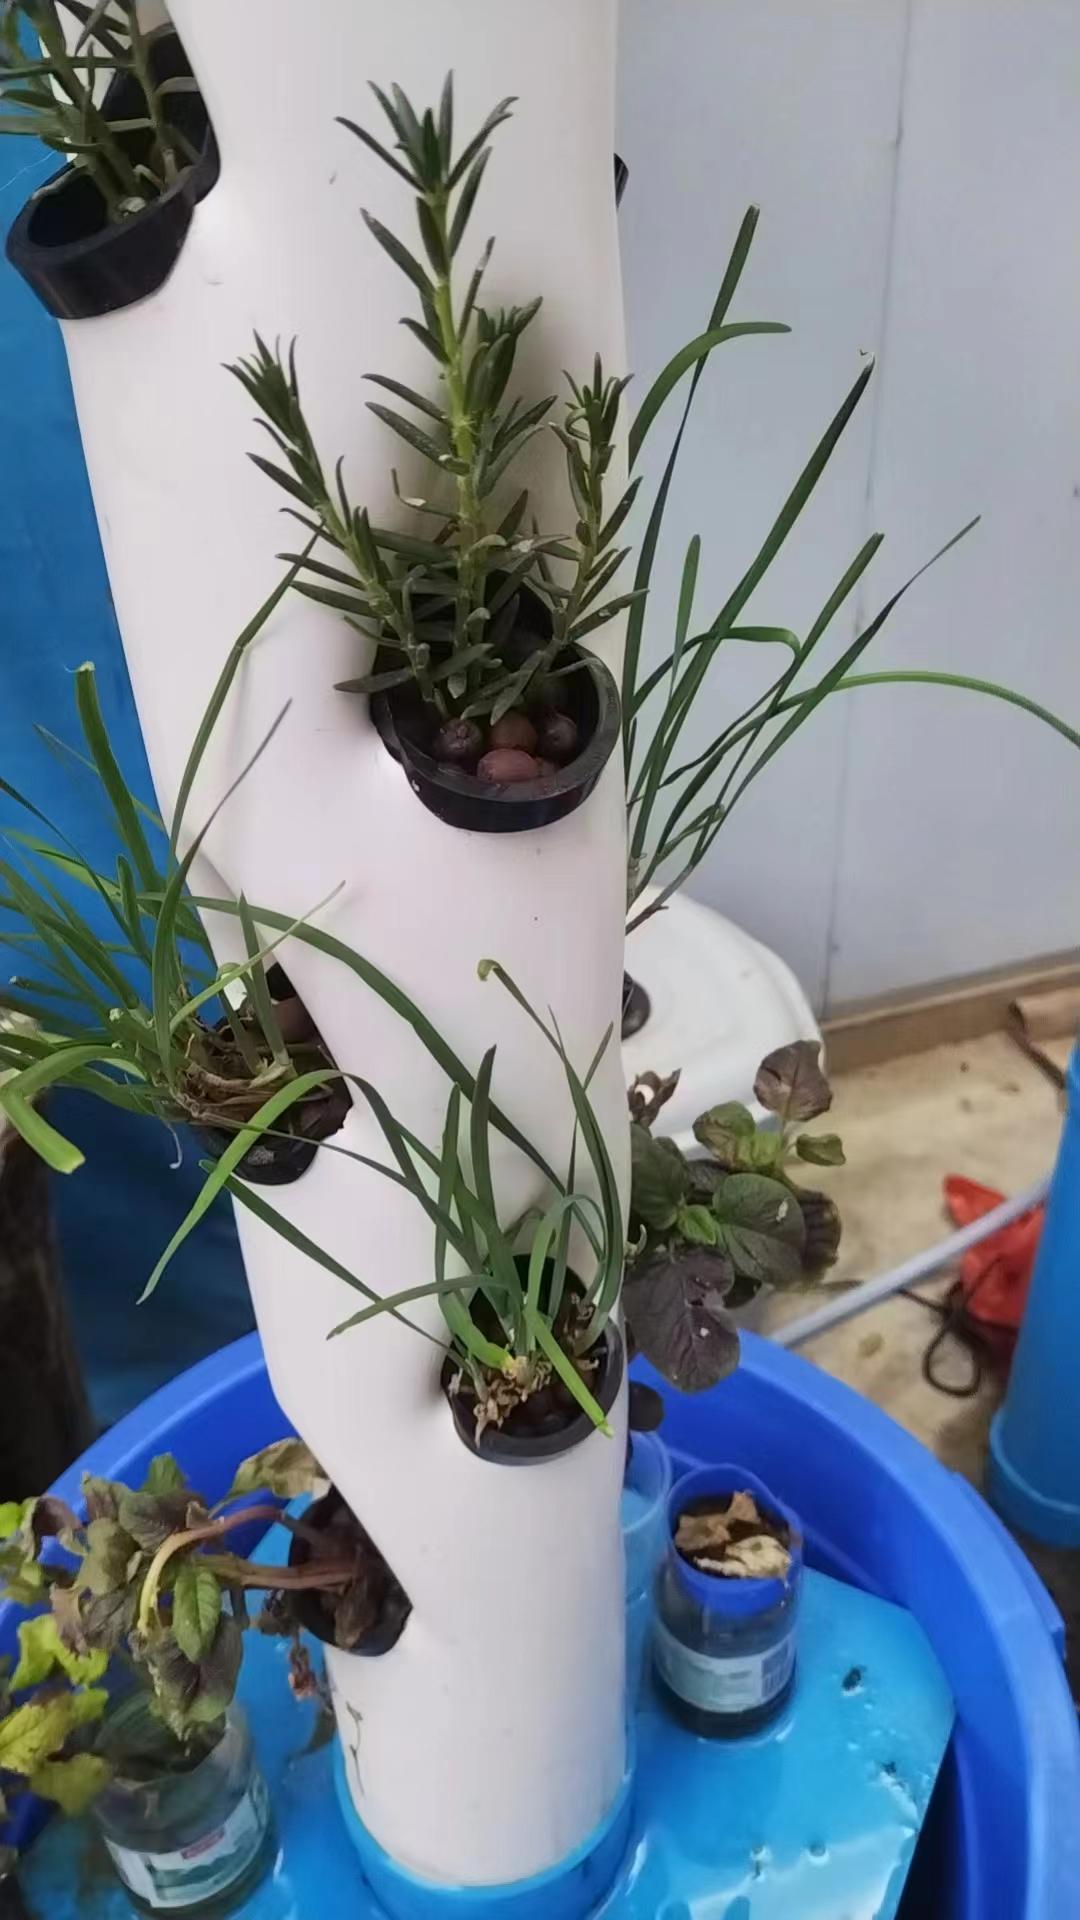
Mfumo wa kilimo wima pengine wa [cs]hydrophonic[cs] uliotengenezwa kwa kutumia bomba jeupe na PVC liliokawi. Mabomba hayo yana matundu yaliokatwa ambapo mimea midogo imepandwa ikionyesha jinsi nafasii dogo inavyoweza kutumika kulima mazao.